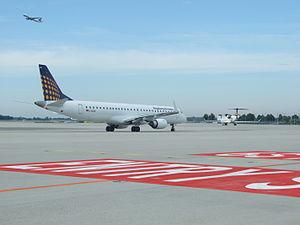
L'aéroport Franz-Josef-Strauß de Munich se situe à 28 km au nord de la capitale bavaroise.